Telrad Networks

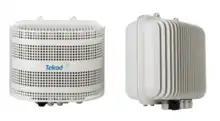
Telrad Networks' BreezeCOMPACT 3000 - LTE high power base station

Wireless broadband technology enables high-speed connectivity to meet the need for Internet access, especially in areas with little or no access infrastructure. Telrad's portfolio of 4G LTE base stations support both WiMAX IEEE 802.16x and LTE. The Telrad BreezeCOMPACT family of products consists of three product lines: BreezeCOMPACT 1000 and 3000.